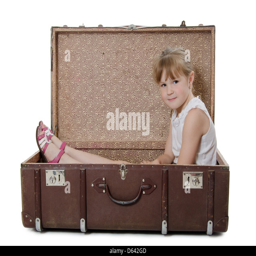
the little girl in an old suitcase isolated